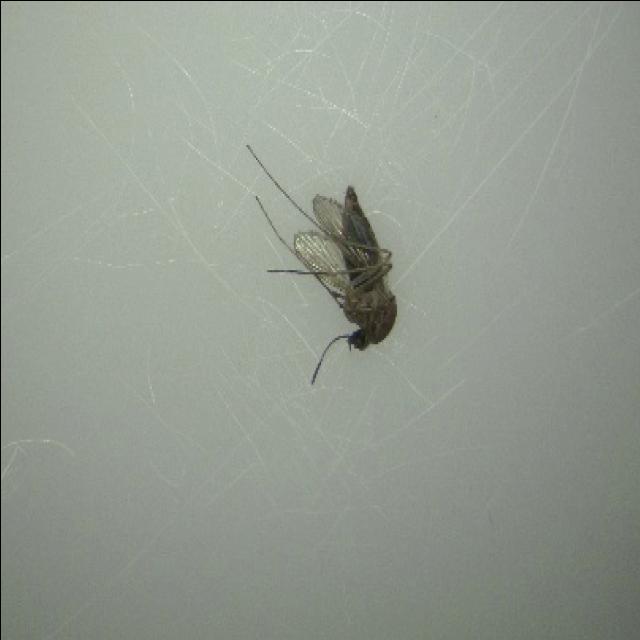
Species: culex_tritaeniorhynchus